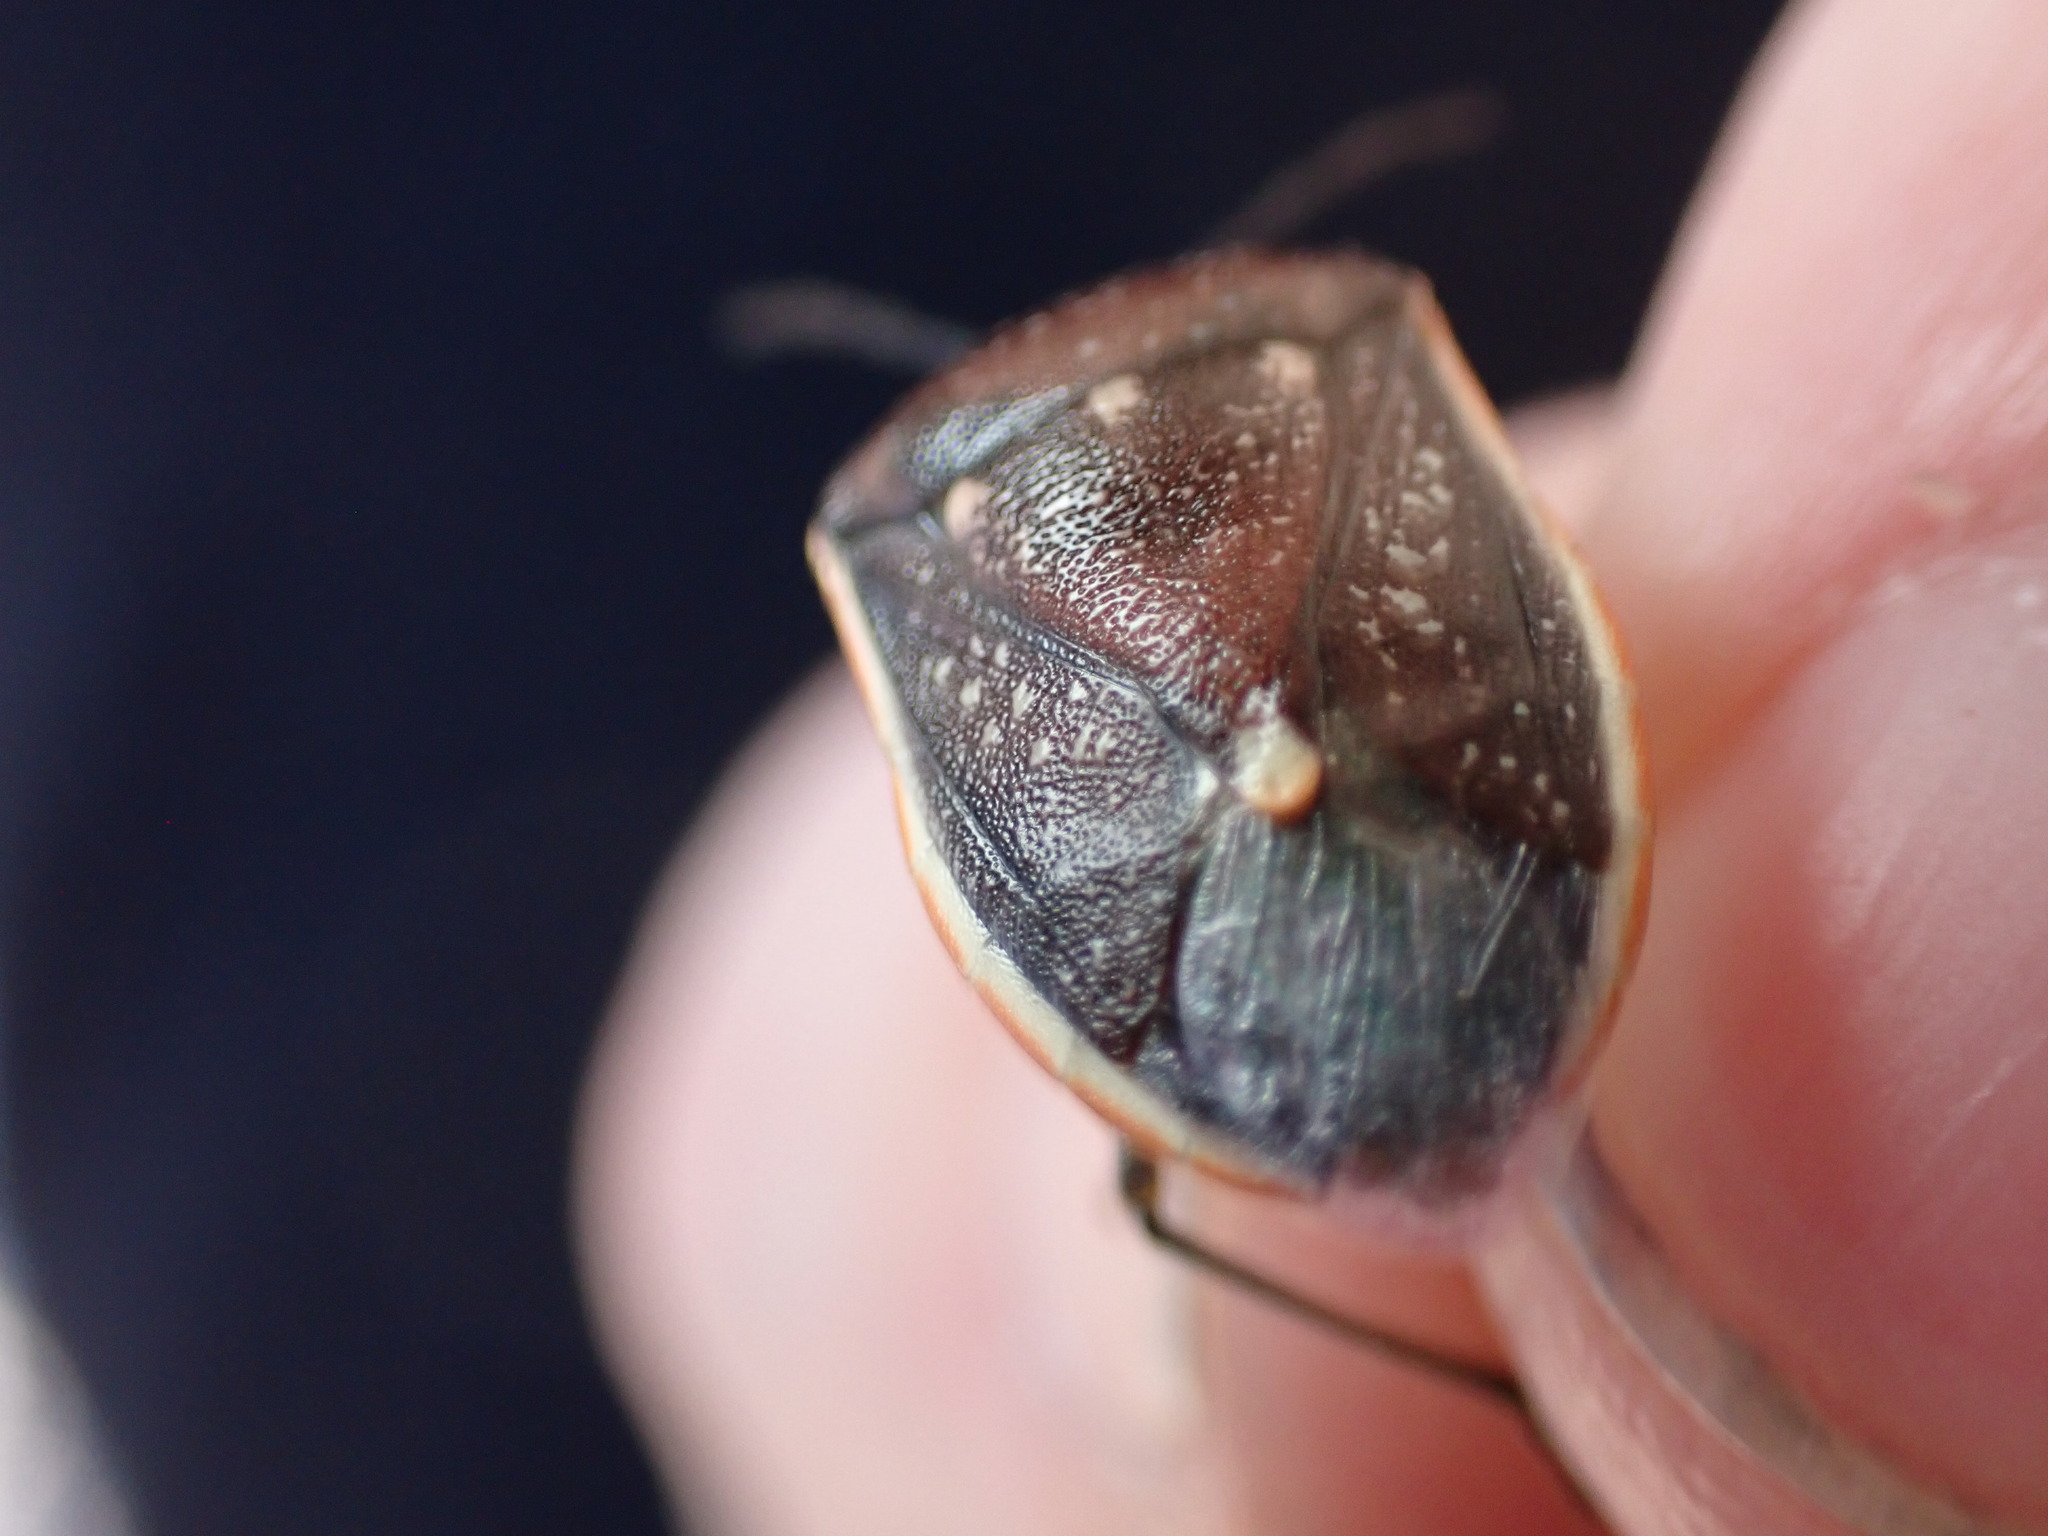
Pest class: stink_bug